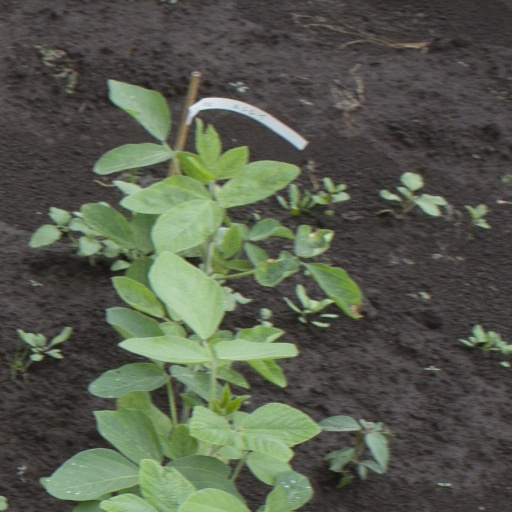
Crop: soybean